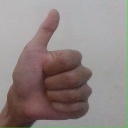
अक्षर: थ